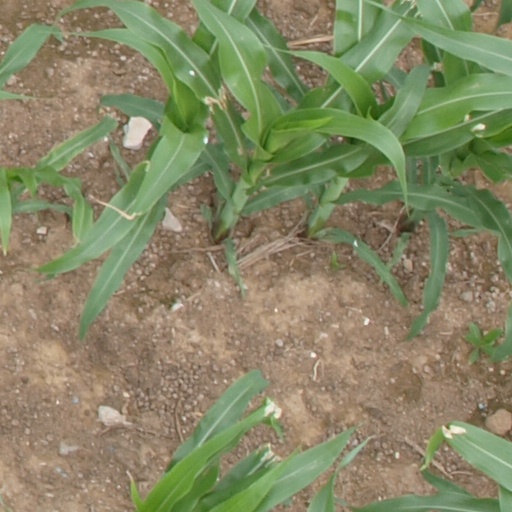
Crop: maize; corn